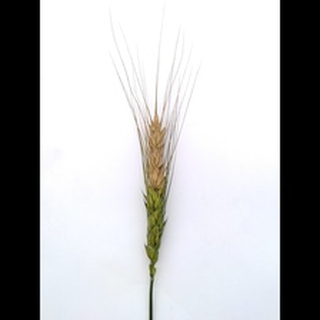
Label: wheat_blast